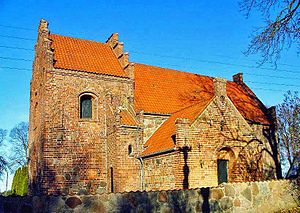
Veksø Kirke
Veksø Kirke
fra sydvest
Veksø Kirke ligger i landsbyen Veksø ca. 14 km SØ for Frederikssund.